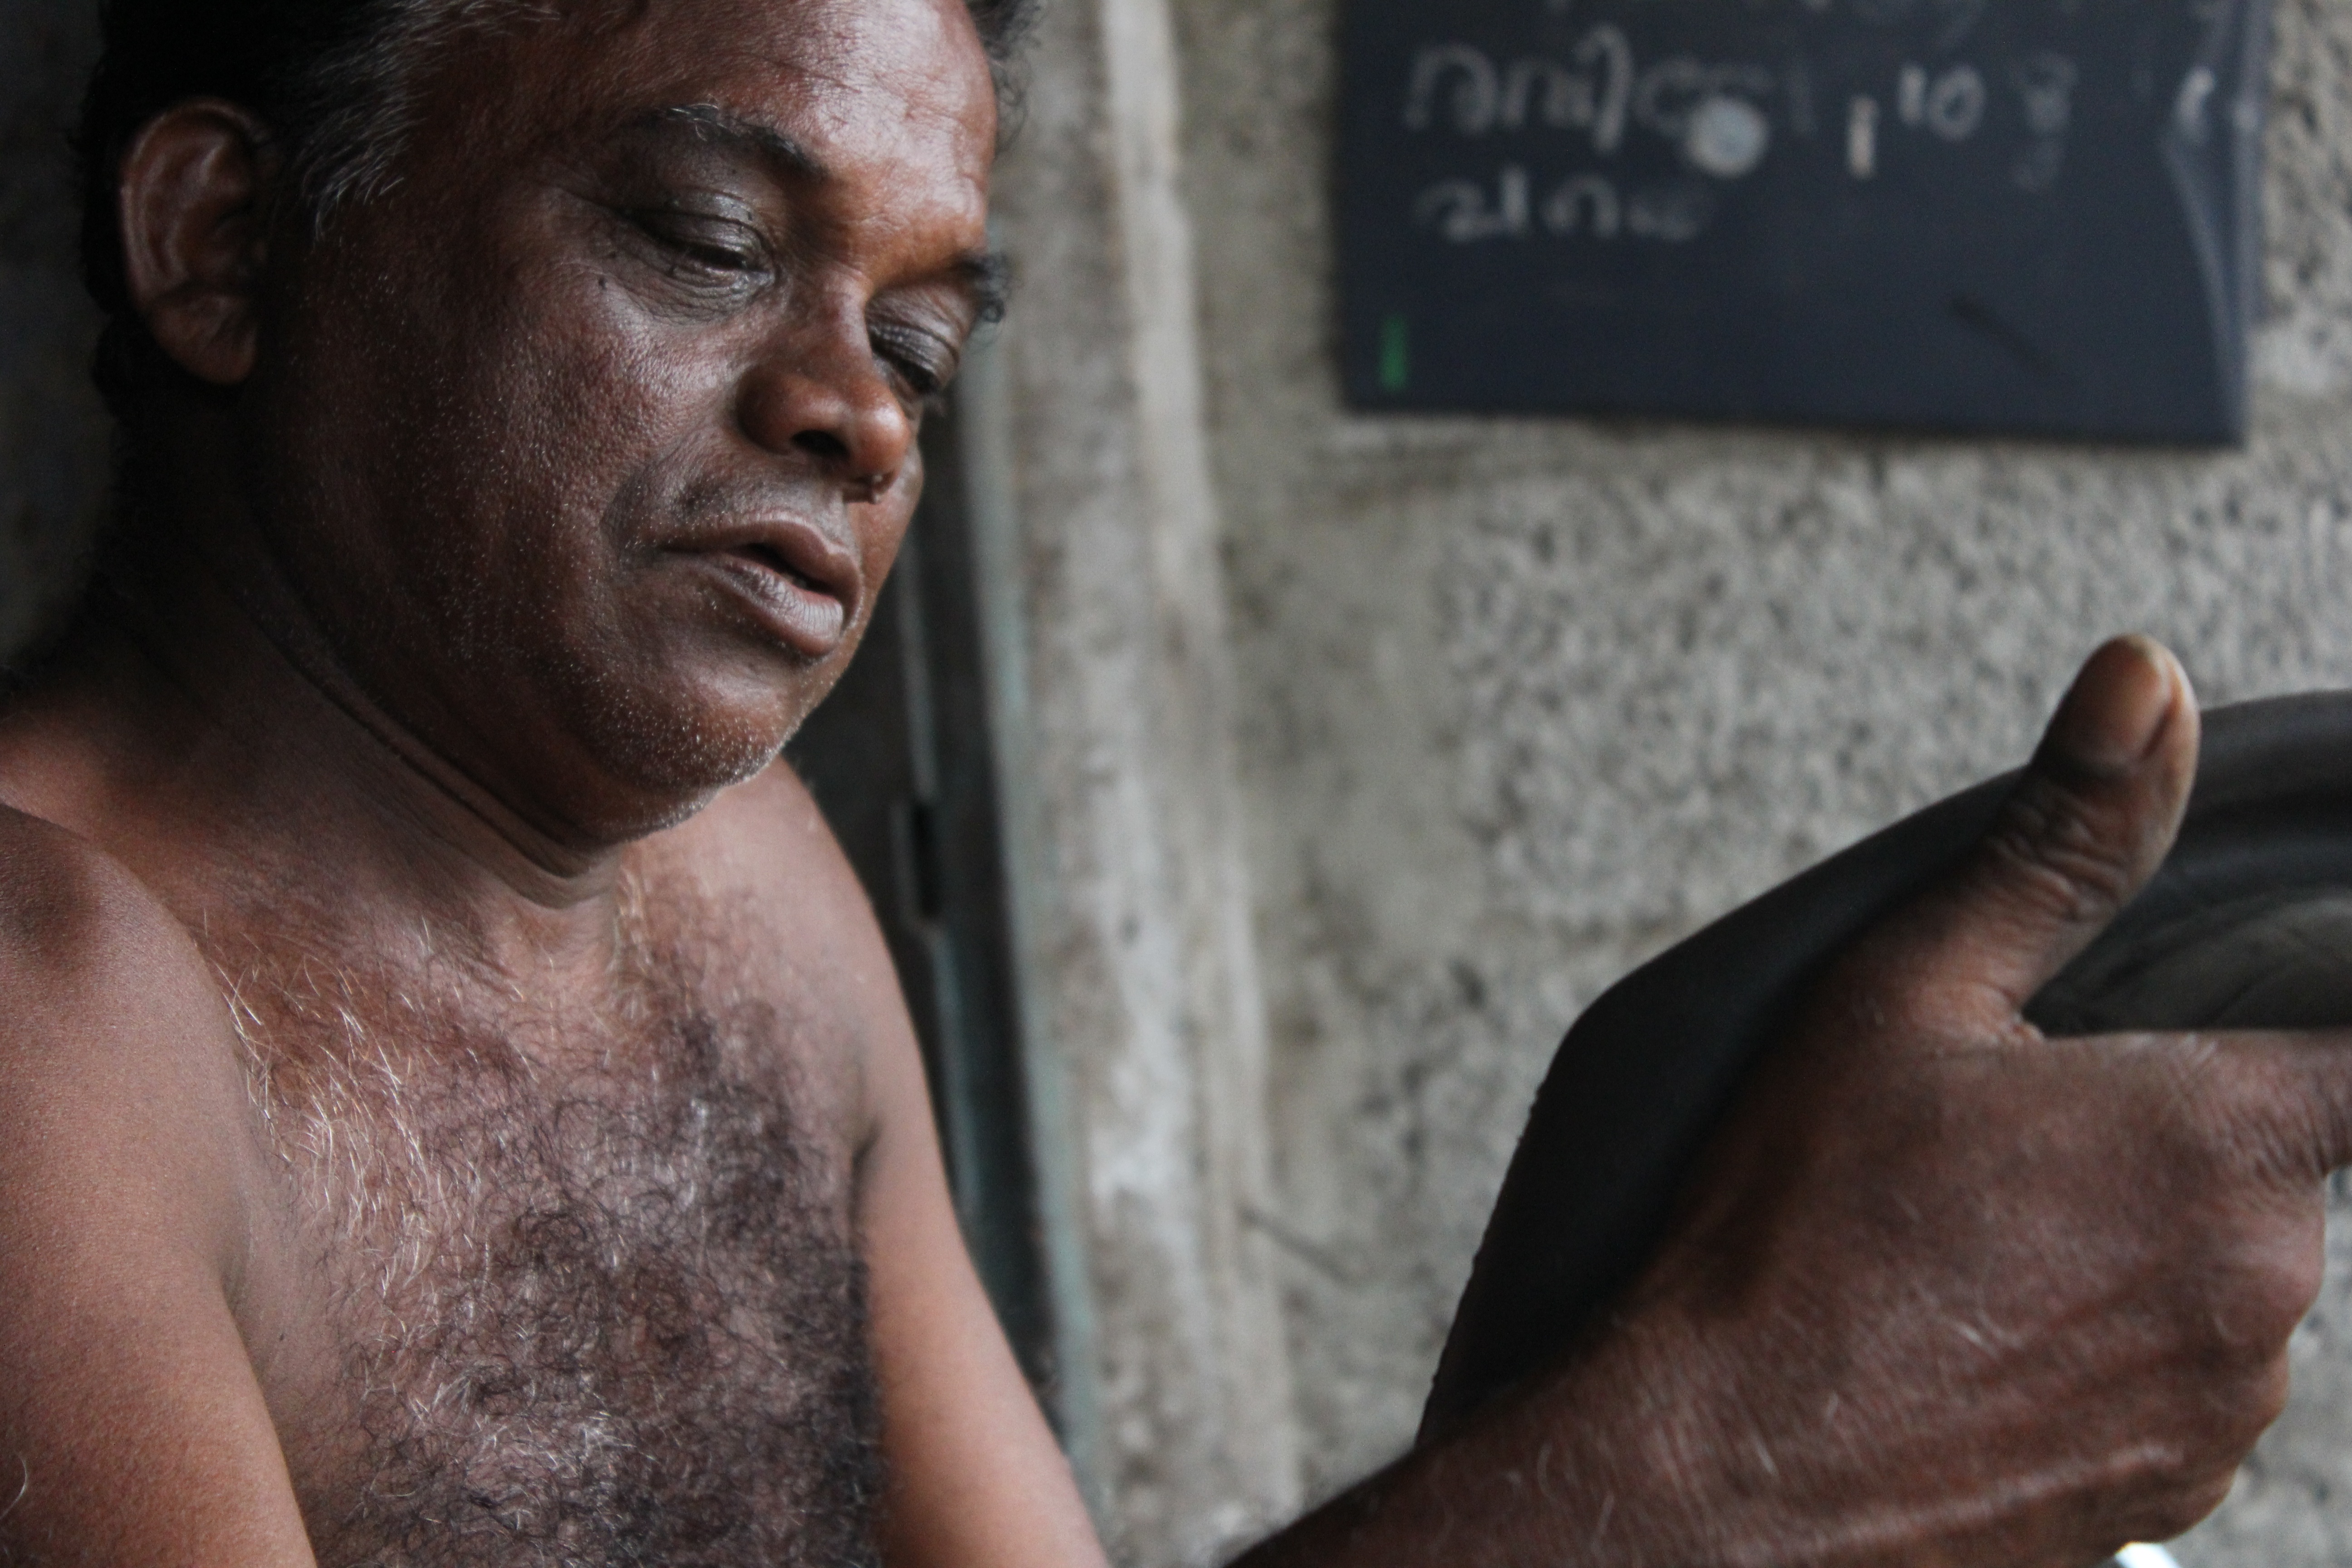
hand, man, person, people, old, looking, male, thinking, old man, muscle, face, head, expression, sense, facial hair